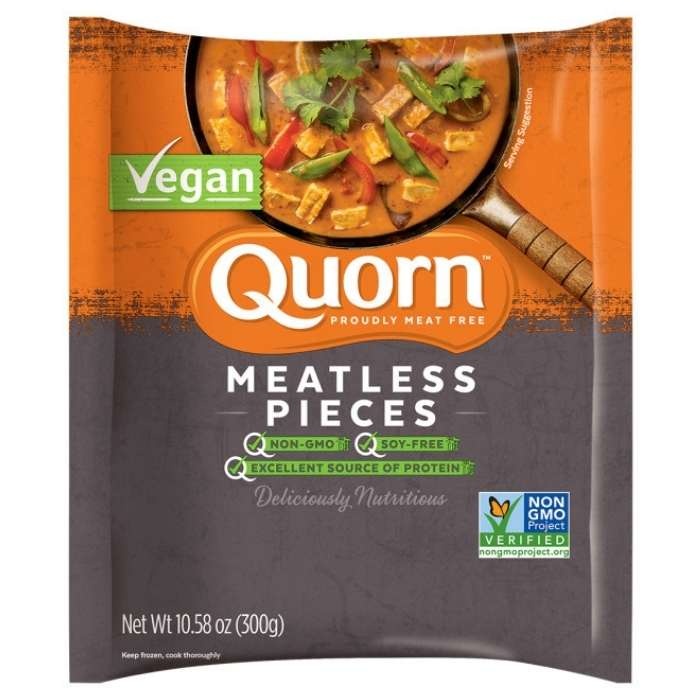
Quorn - Meatless | Multiple Flavors | Pack of 12
Introducing Quorn Vegan Meatless Pieces - a versatile source of nourishing plant-based protein, with a satisfying texture and flavorful taste! Key Information High in plant-based protein and fiber Low in saturated fat Low calorie Soy-free Frozen Product Overview Quorn Vegan Meatless Pieces are frozen and ready to be added to a vast range of delicious, nutritious home-cooked meals. Similar to vegan chicken, you’ll love the texture and taste. Quorn Vegan Meatless Pieces are made predominantly of mycoprotein - a fantastic and nourishing plant-based protein. It’s high in fiber, low in saturated fat, and contains no cholesterol . It’s also good for the planet, producing 90% fewer carbon emissions than producing animal proteins! These are so versatile - chuck ‘em into curries, stir fry, pasta dishes, and loads more. We love them in a velvety spinach-based curry, with some nutty brown rice. Get creative! How to prepare Quorn Vegan Meatless Pieces Quorn Vegan Meatless Pieces are super easy to cook. Cook them from frozen and for best results cook on the hob. Remove the packaging and simply add the frozen Quorn pieces to your sauce and heat them for around 12 minutes, stirring occasionally. You can also microwave them from frozen. Pop into a microwaveable dish, add sauce, stir, and cover with film. Pierce the film, and cook for 5 minutes at 800W, stirring halfway. When done, allow them to stand for 1 minute before eating. Enjoy! Ingredients Mycoprotein (89%), Potato Protein, Pea Protein, Firming Agents (Calcium Chloride, Calcium Acetate), Natural Flavoring, Wheat Gluten , Pea Fiber, Stabilisers (Carrageenan, Sodium Alginate). Allergens: Wheat/Gluten Frequently Asked Questions Can I reheat Quorn Vegan Meatless Pieces? Yes, Quorn Vegan Meatless Pieces can be reheated after cooking, as long as you’ve kept them in a nice cool fridge. Make sure to consume them within 48 hours and only when they’re piping hot all the way through! Only reheat them once.
Brand: Quorn
Category: Food, Beverages & Tobacco > Food Items > Tofu, Soy & Vegetarian Products > Meat Alternatives